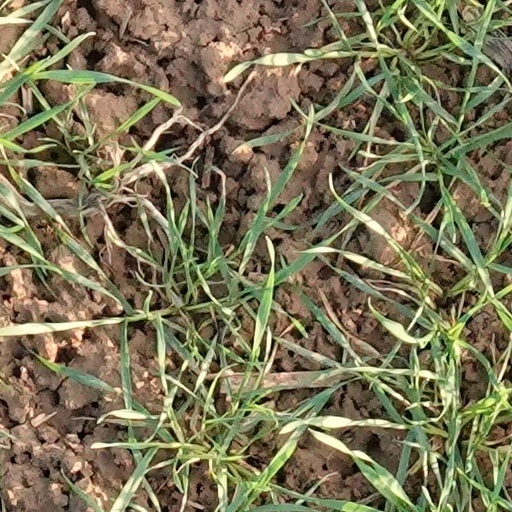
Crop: wheat